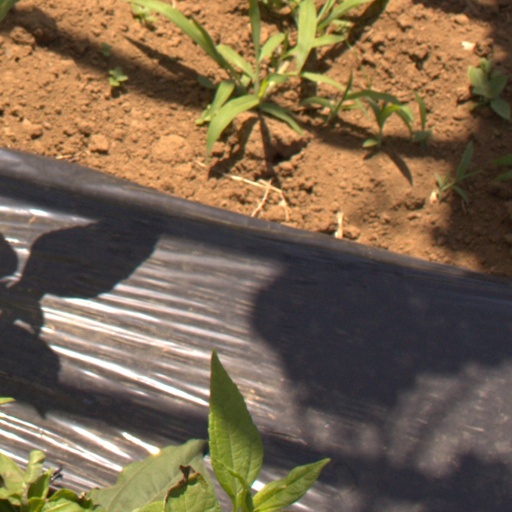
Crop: Jerusalem artichoke